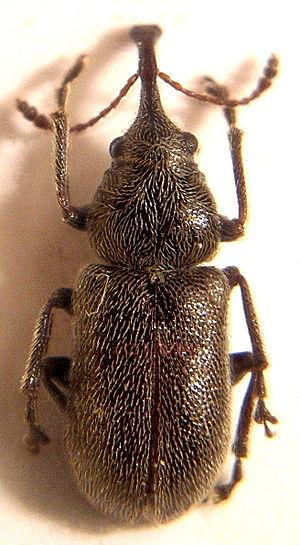
Les Nemonychidae sont une famille de coléoptère cucujiforme.